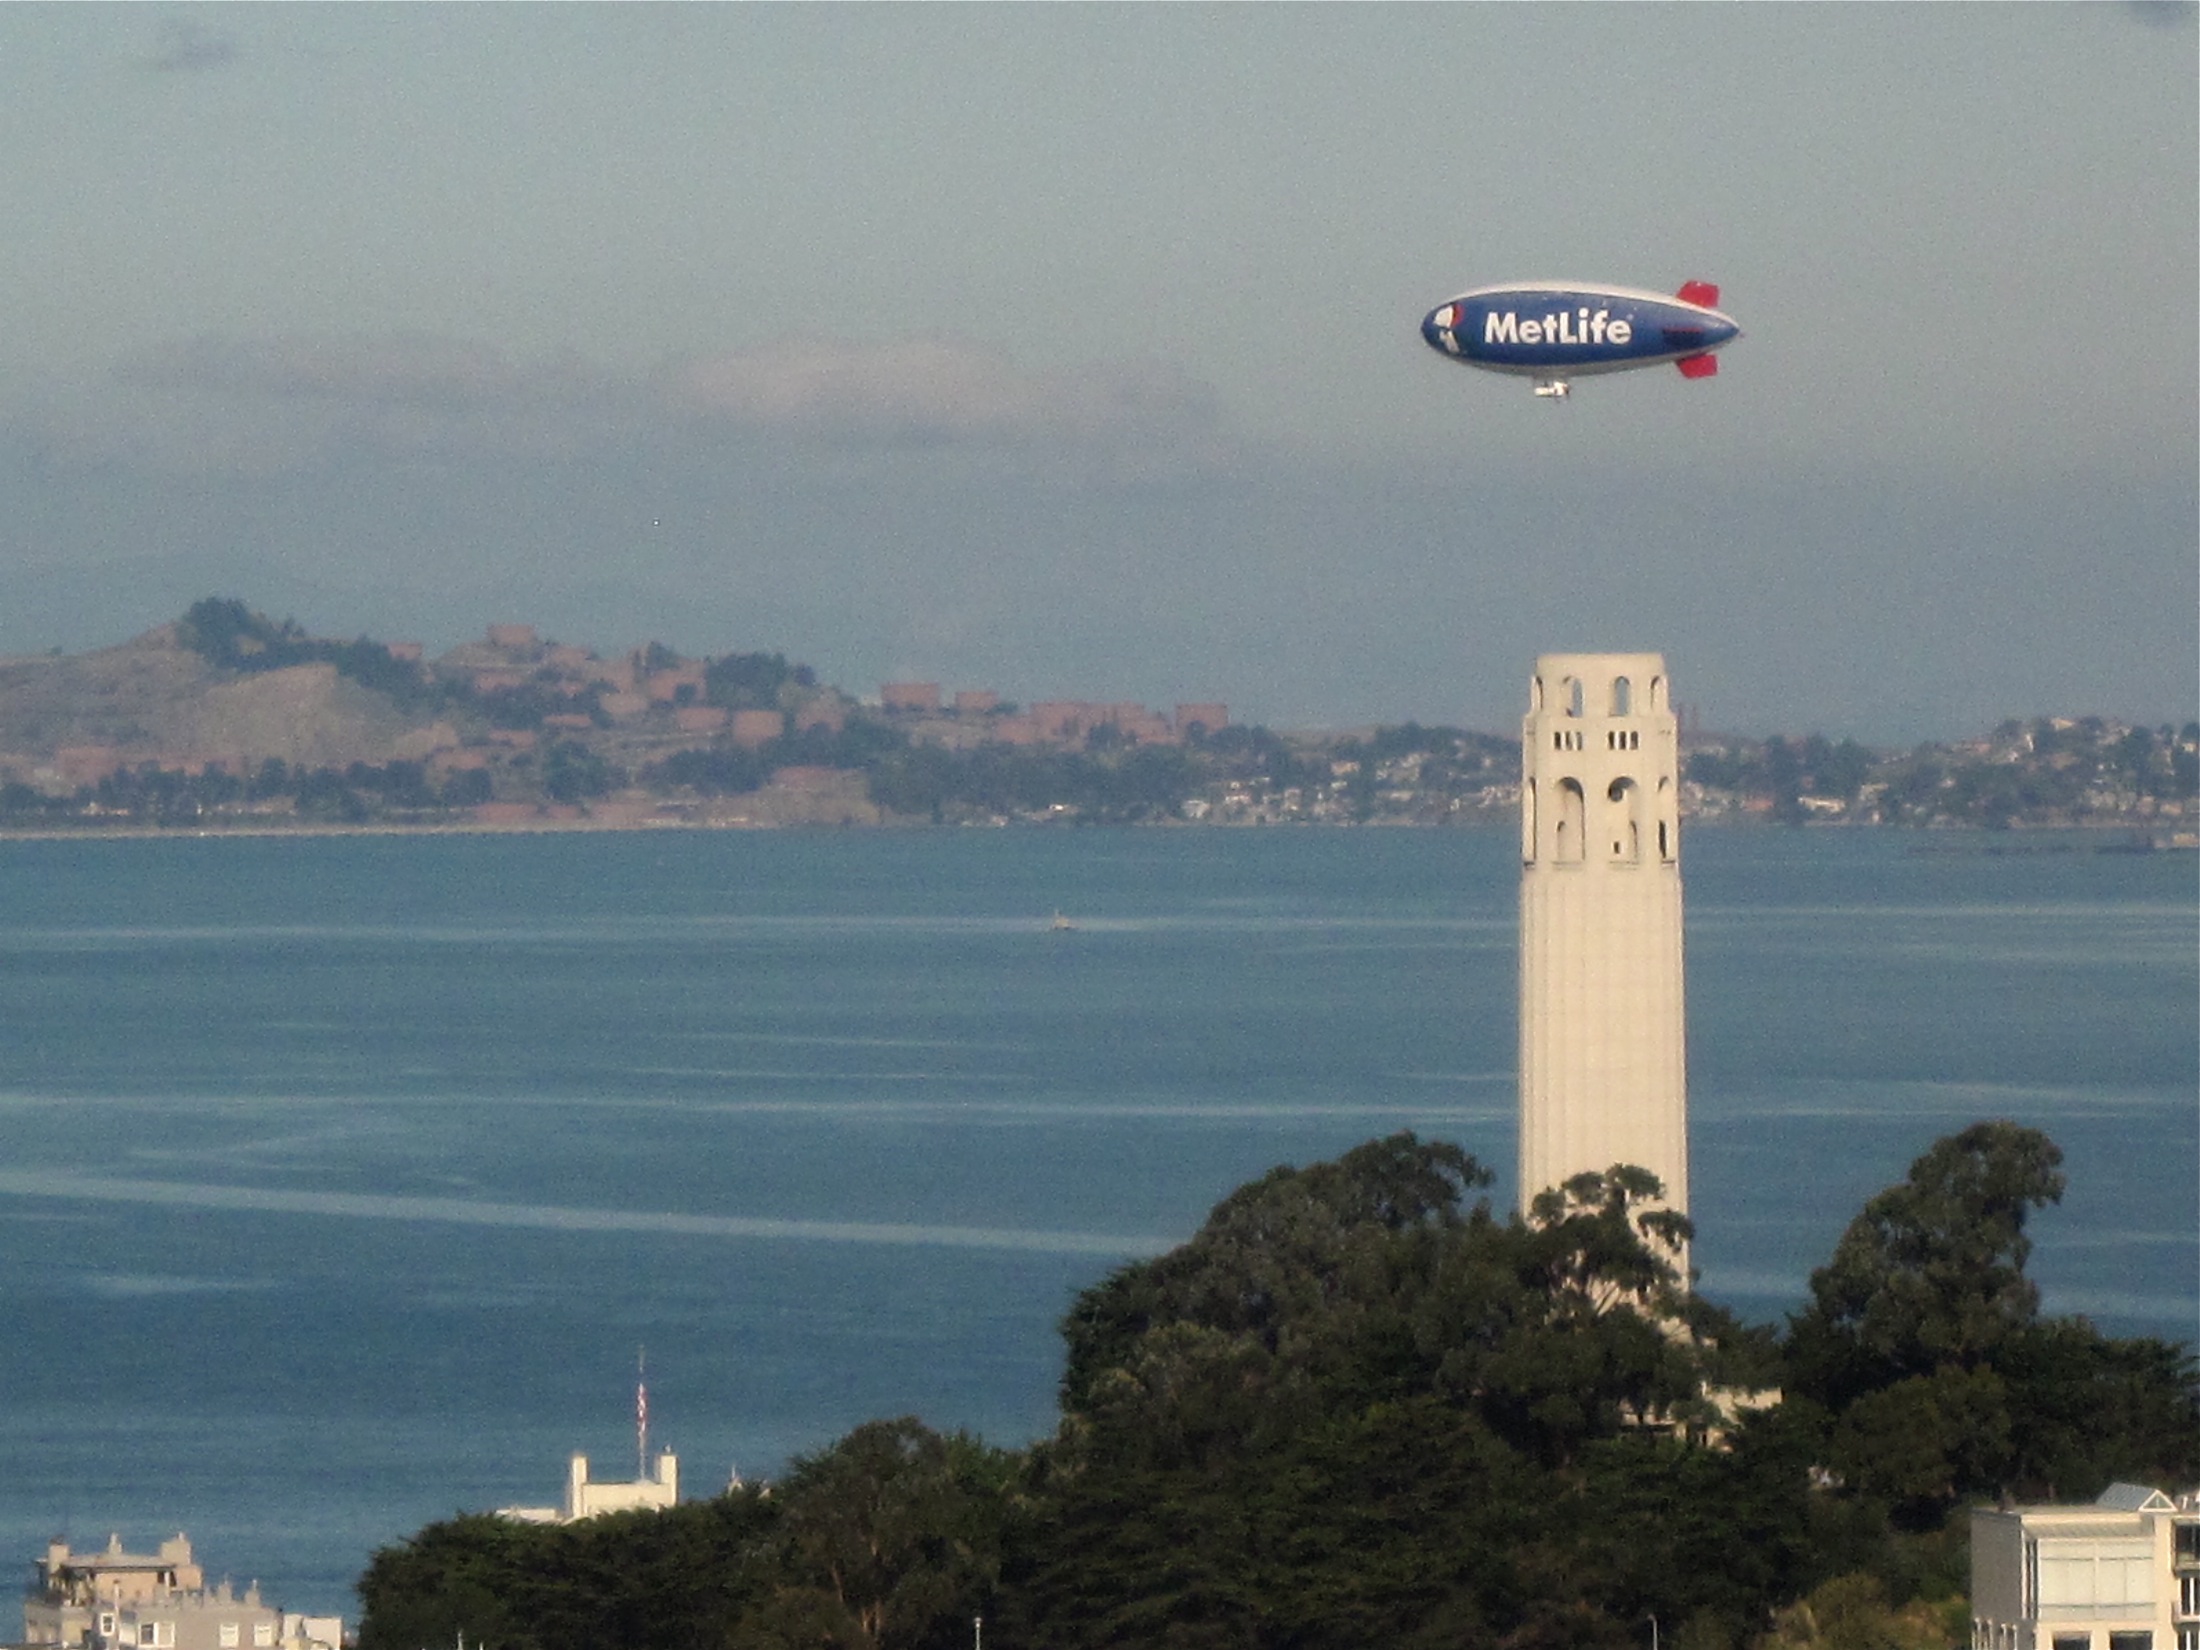
sea, coast, lighthouse, vehicle, tower, bay, sanfrancisco, cape, atmosphere of earth